Sutton, Dublin

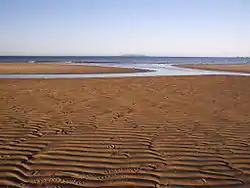
Burrow Beach at Sutton, Dublin, looking north towards Lambay Island

There are several small streams in the area, all substantially culverted. Some tiny flows cross the Sutton end of the Cliff Walk paths, and two bigger streams, Santa Sabina Stream and the Carrickbrack Stream, discharge at the coast on Sutton Strand. Carrickbrack Stream rises between Shielmartin Hill and Dun Hill near Howth Golf Course, and flows, meeting minor tributaries, roughly parallel to Carrickbrack Road, coming to the shore at the south-western end of the strand, while Santa Sabina Stream comes from the central area of the Howth (Deer Park) Estate, and runs in culvert past the Offington housing estate and through the grounds of Santa Sabina Dominican Convent, reaching the sand around 150m north of the mouth of the Carrickbrack, with concrete framing and a guard rail. The Santa Sabina outfall, in front of Saint Fintan's Roman Catholic church, sometimes flows very actively but is notably sometimes covered by sand, which is then cleared by Fingal County Council staff.